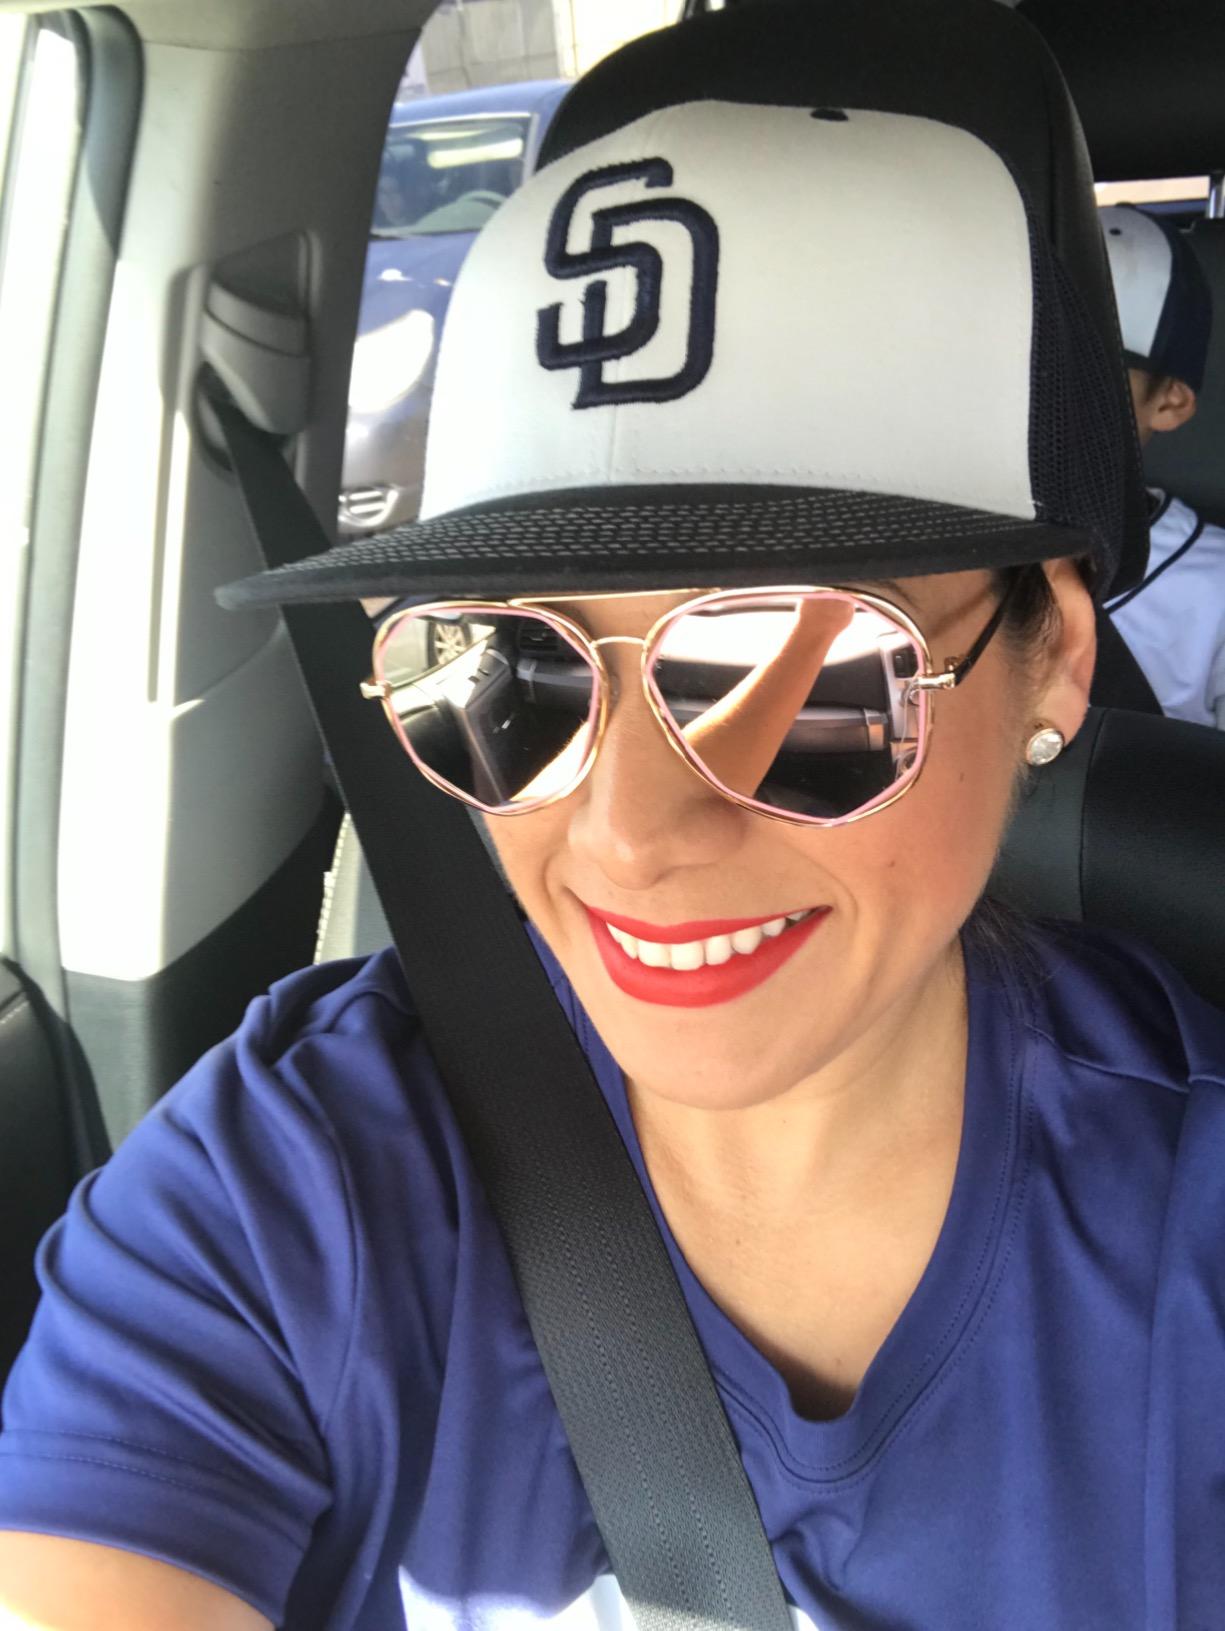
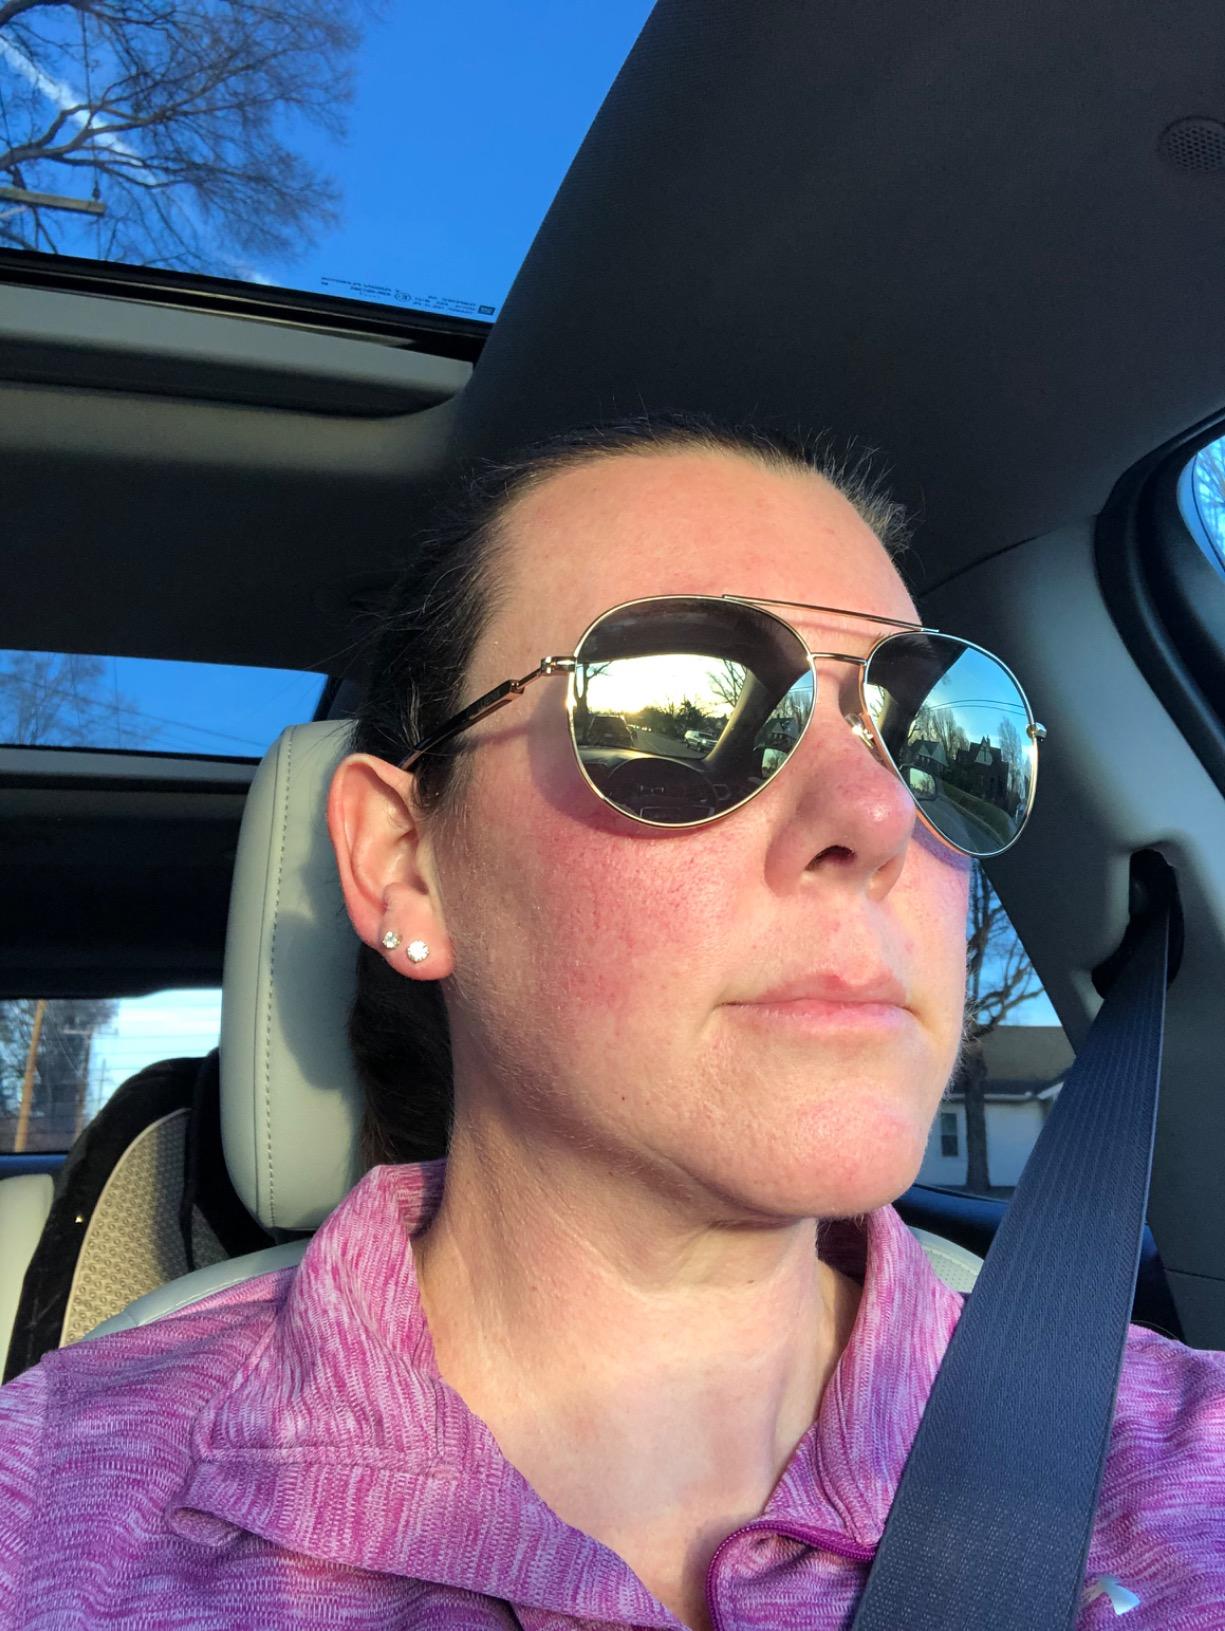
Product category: accessories_sunglasses
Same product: no